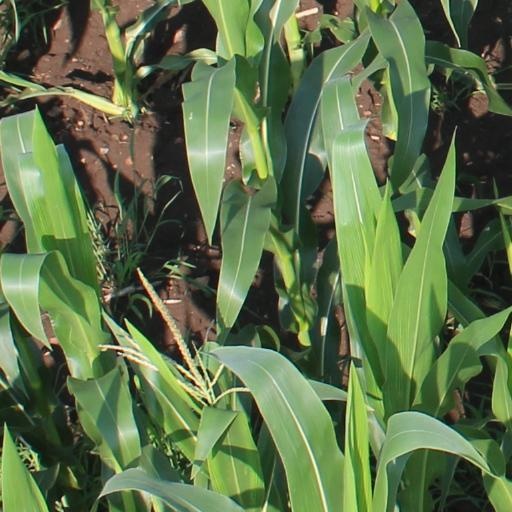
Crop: maize; corn